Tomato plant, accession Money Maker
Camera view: vertical (180 deg); turntable rotation: 90 degrees
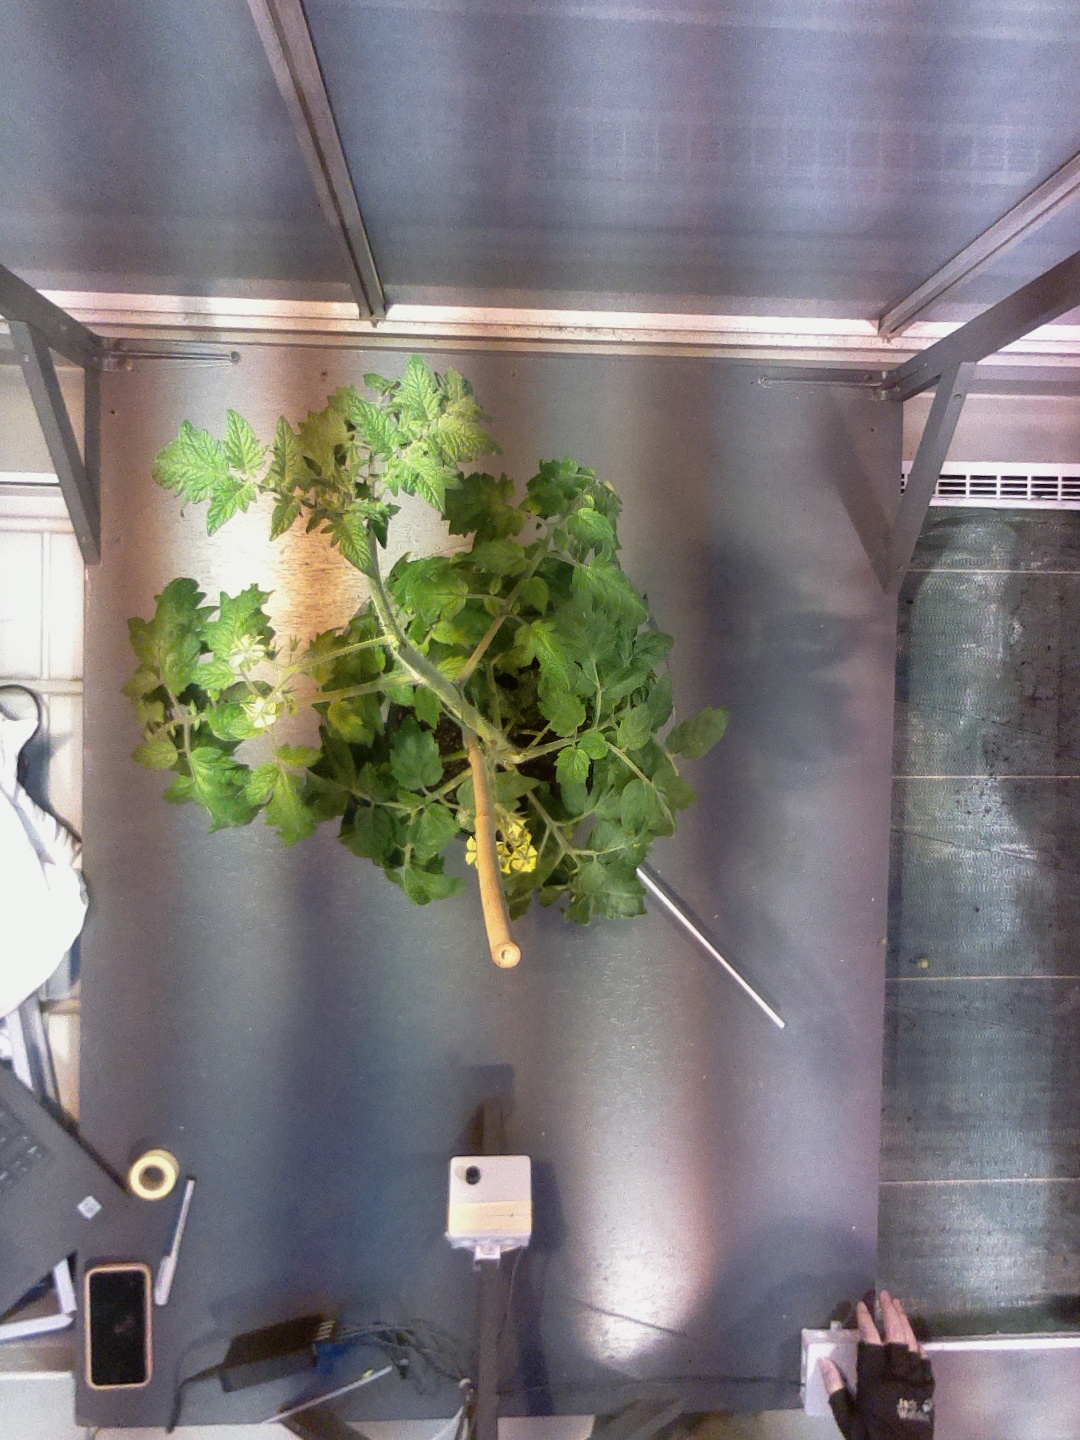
BBCH growth stage 66: Full flowering, 60%-70% of flowers open, more petals falling